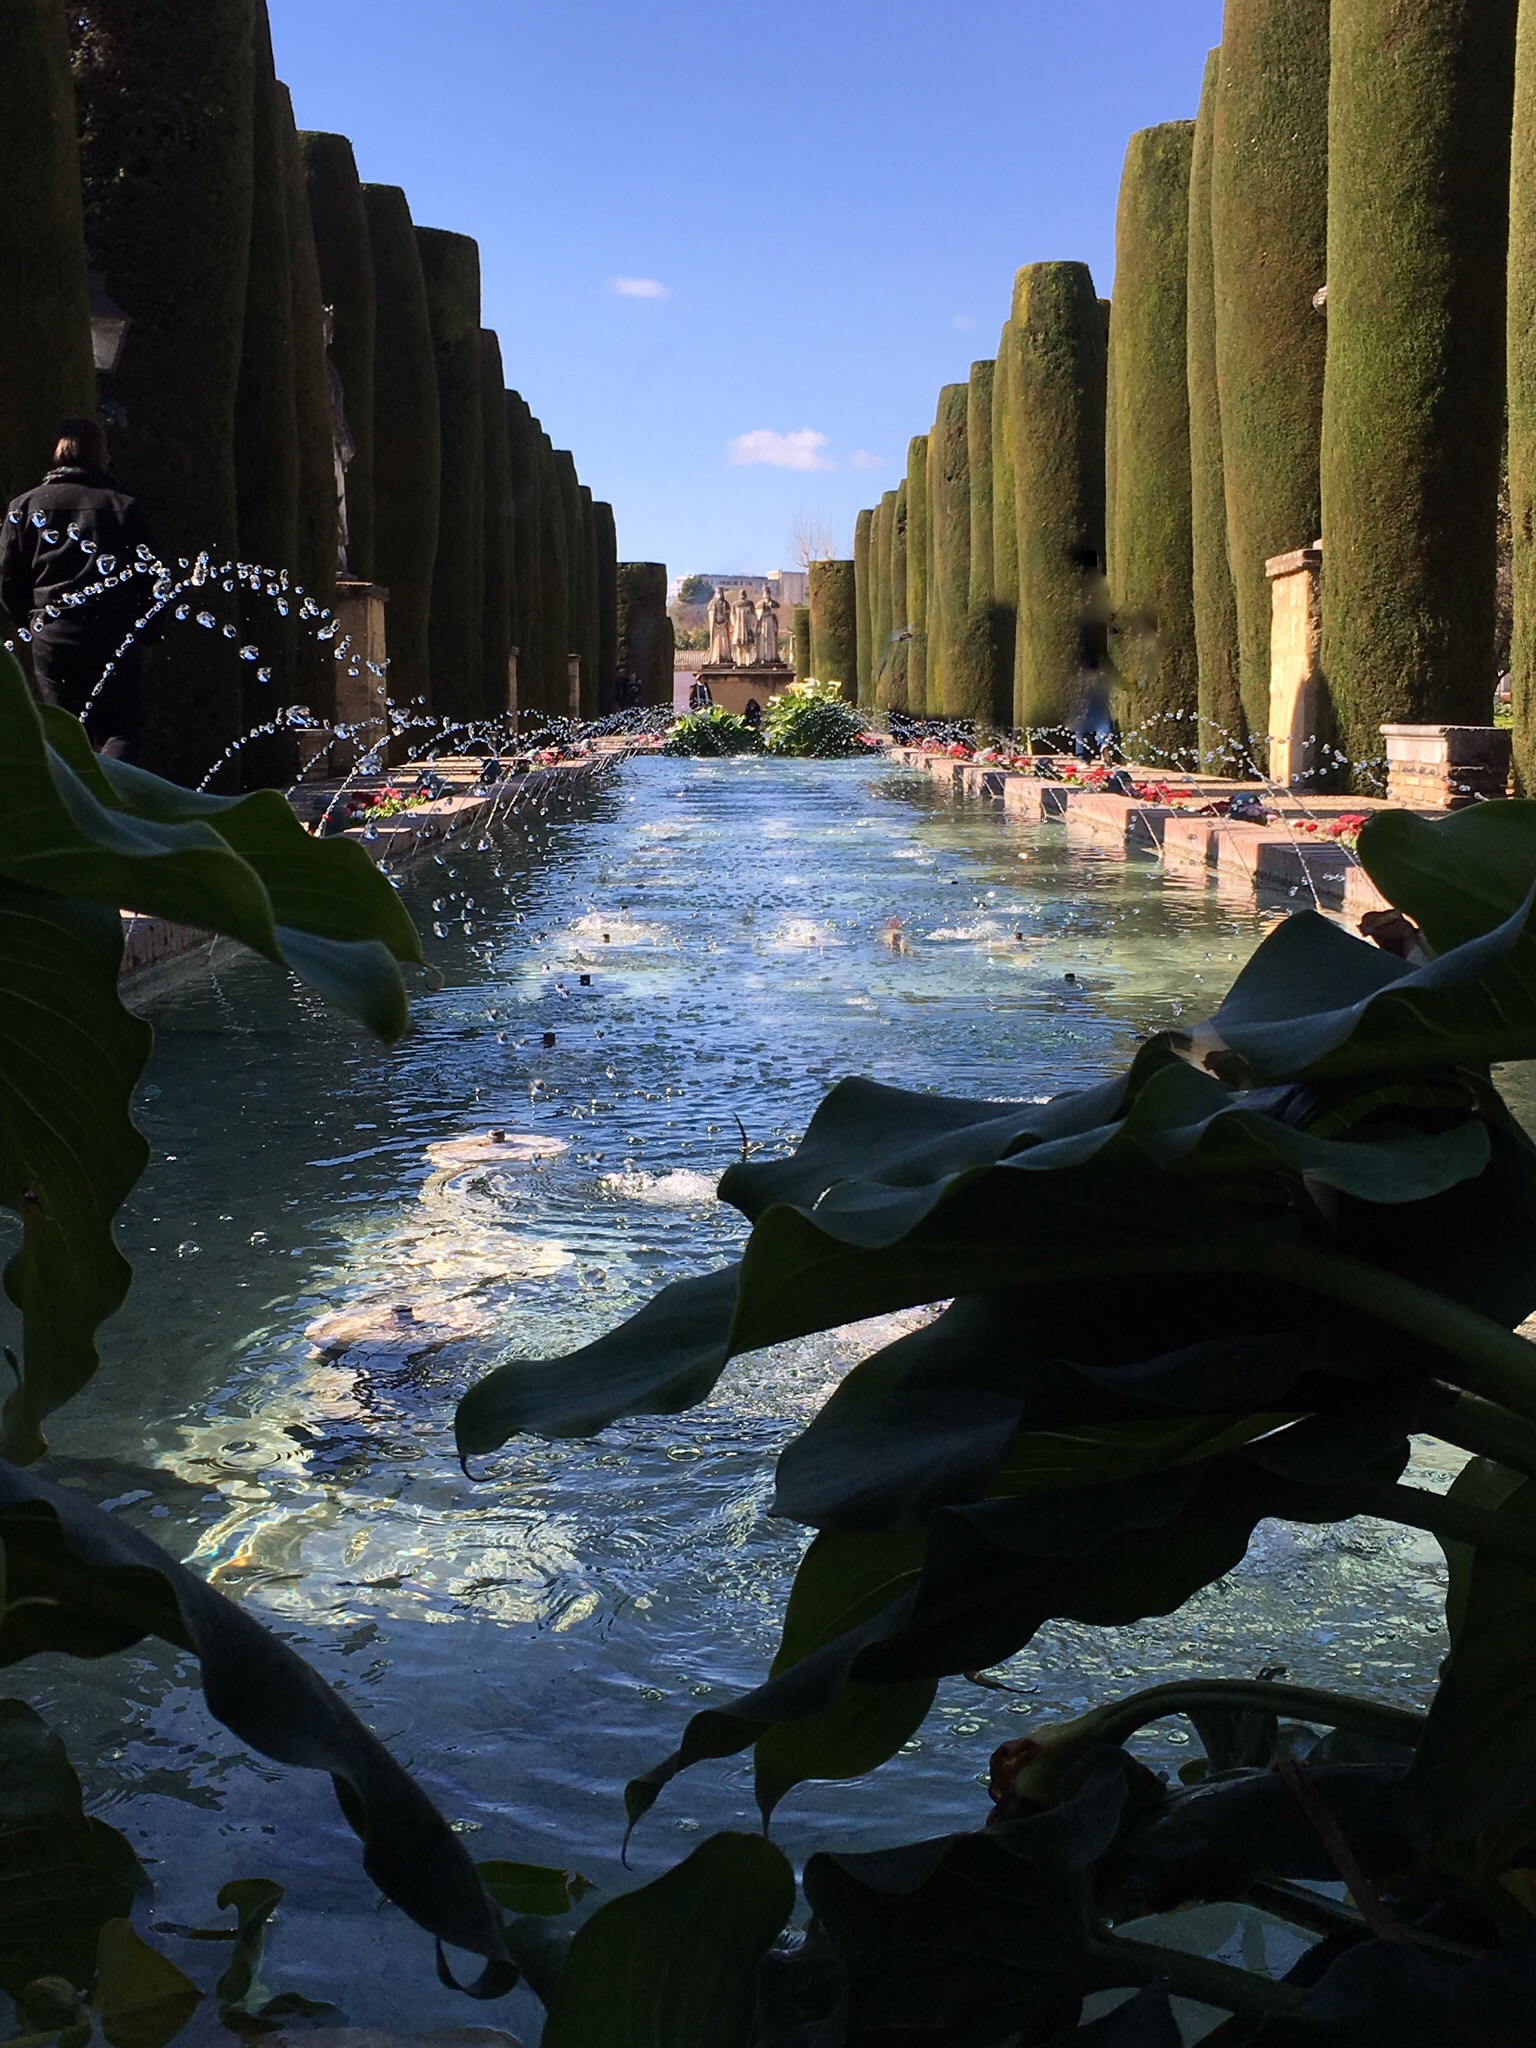
sea, tree, water, nature, rock, sunlight, flower, river, cliff, reflection, terrain, body of water, water feature